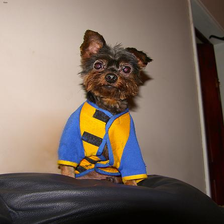
Species: dog
Breed: yorkshire terrier